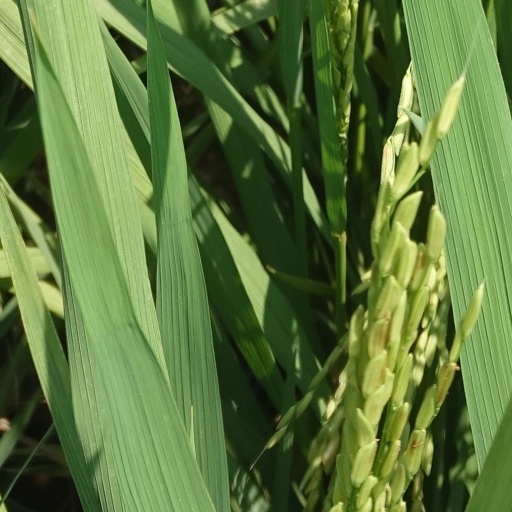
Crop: rice